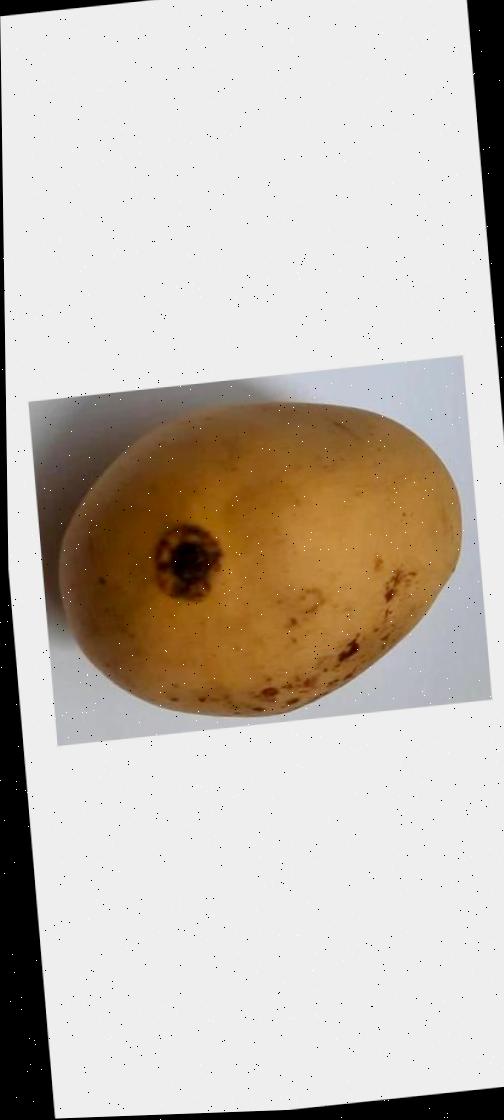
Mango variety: Katimon